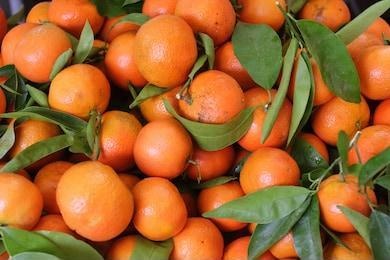
Label: mandarine